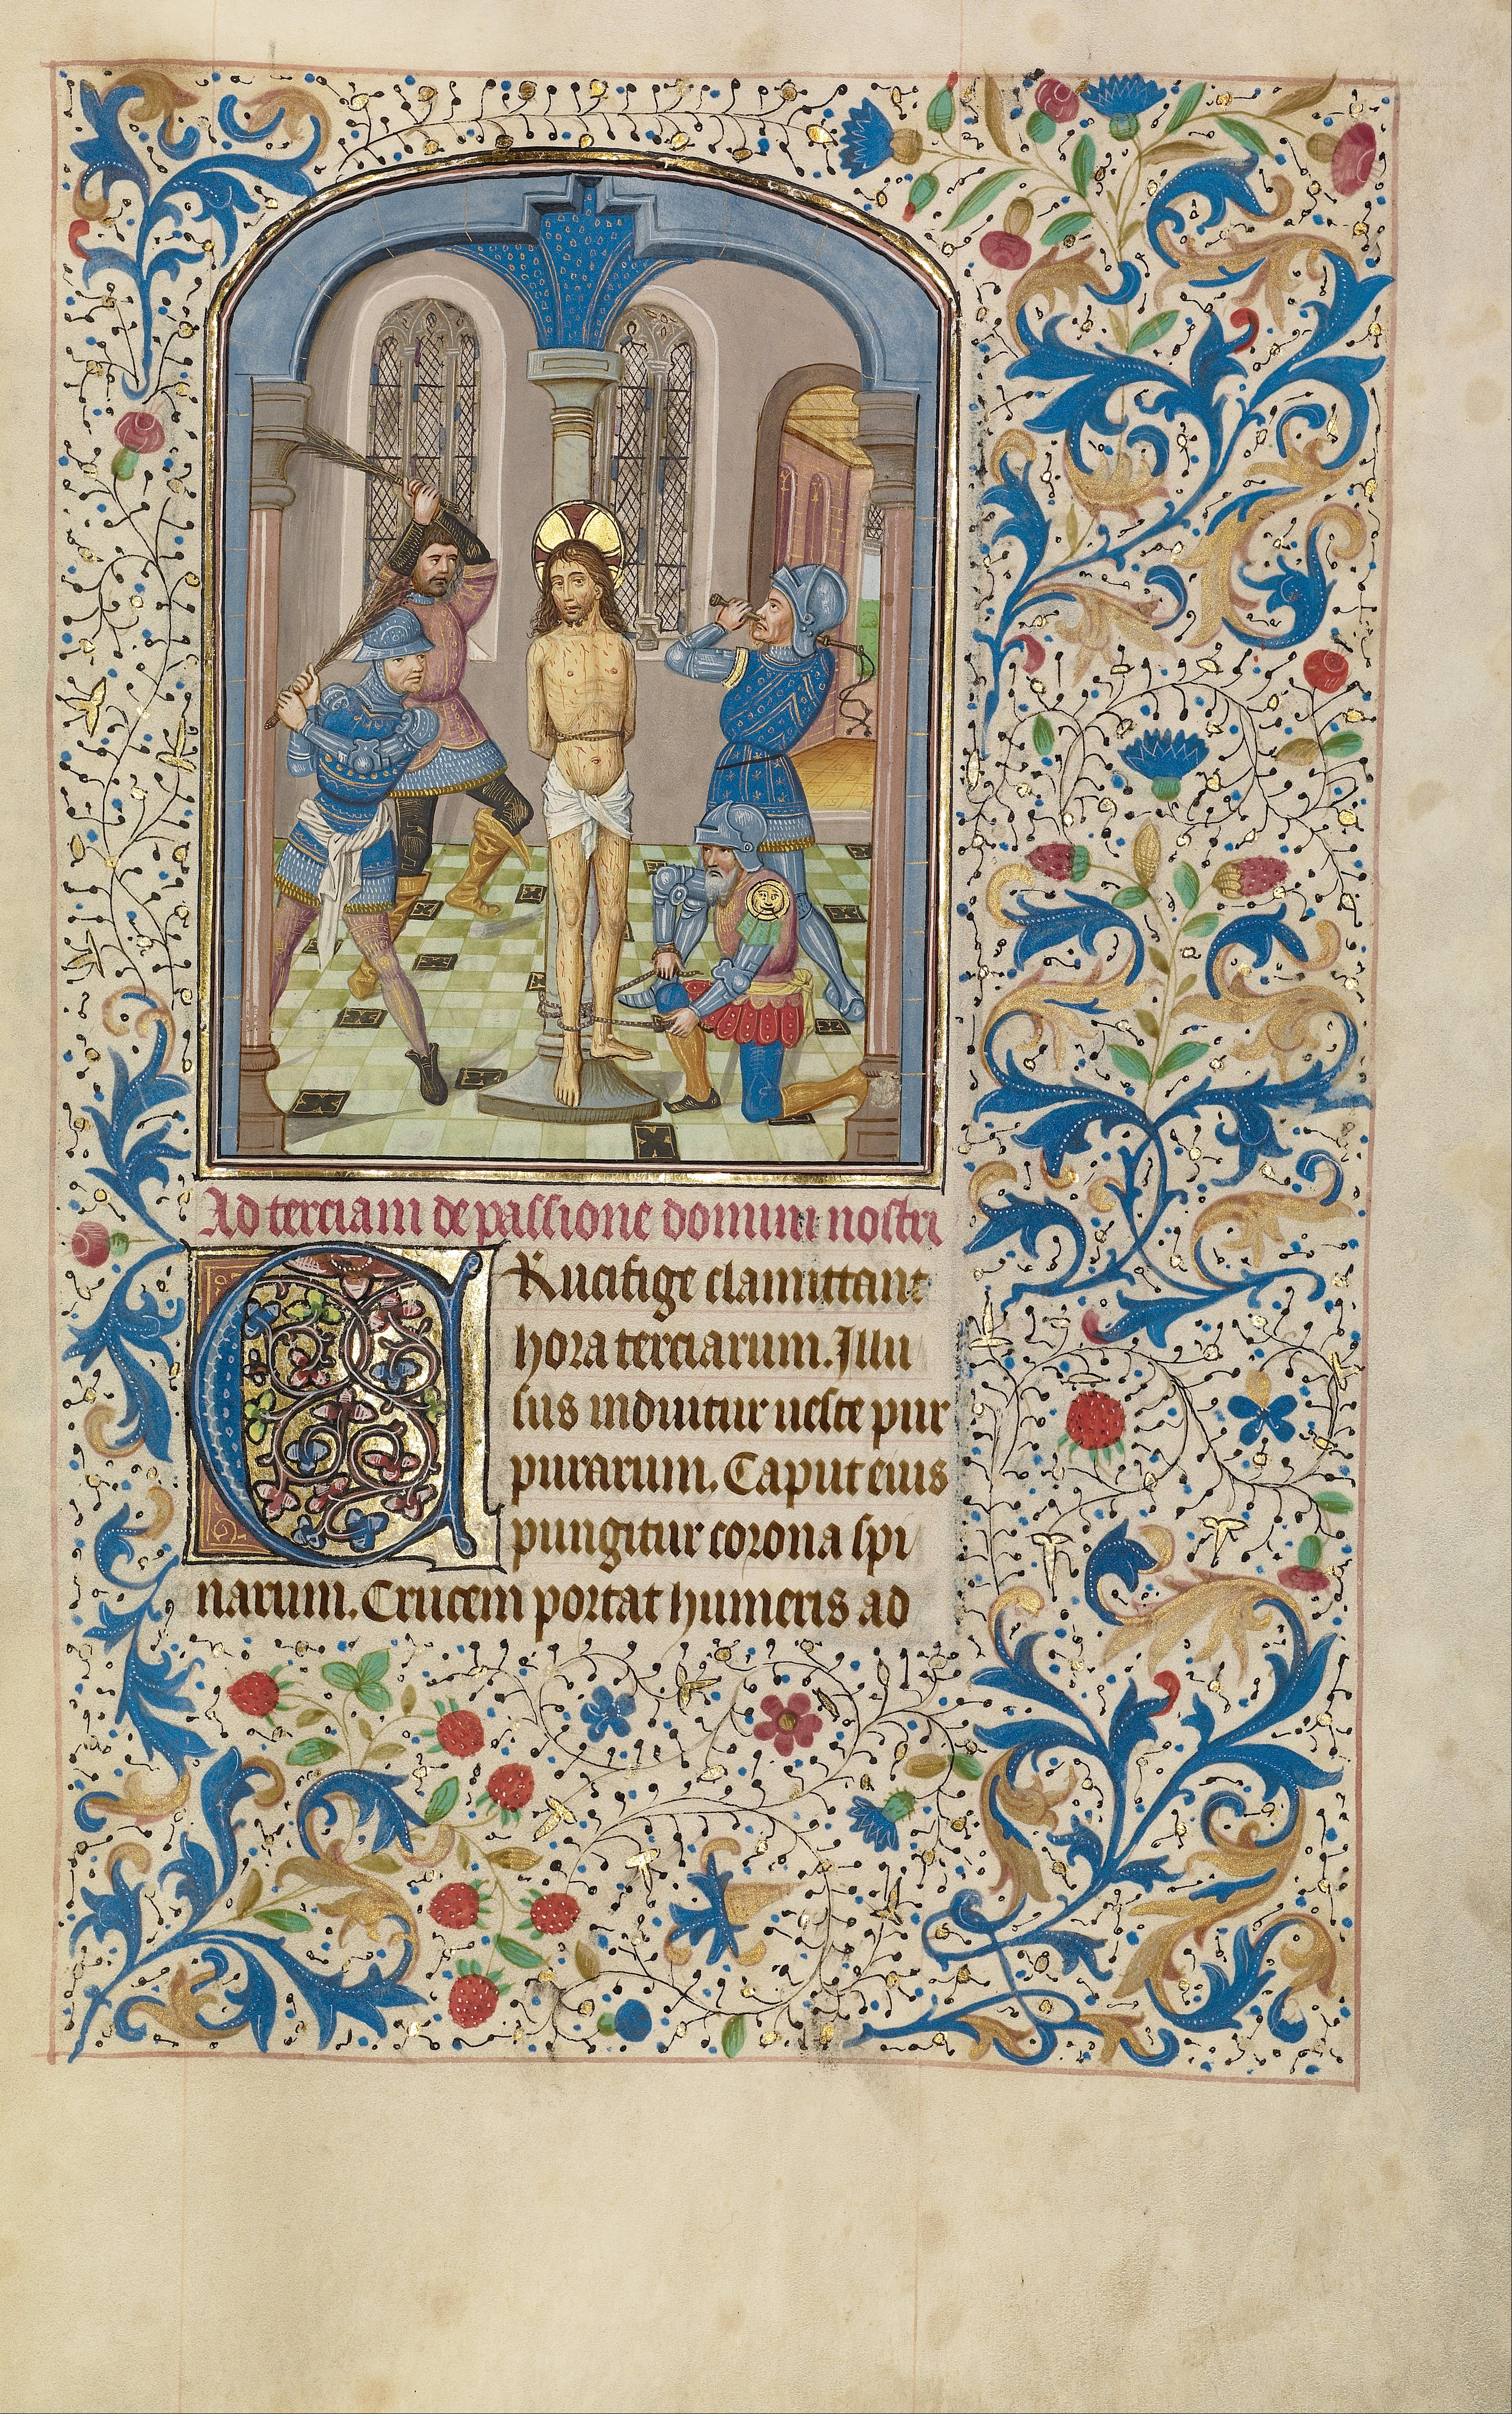
pattern, miniature, textile, art, publicdomain, drawing, illustration, design, decorative, symbolism, dutch, visual, flemish, manuscript, iconography, illuminatedmanuscript, willemvrelant, tapestry, needlework